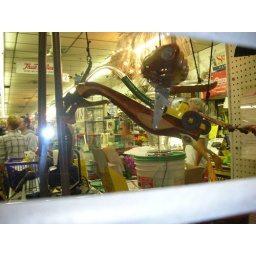
some hardware store in Brooklyn had a window display of birds made out of tools